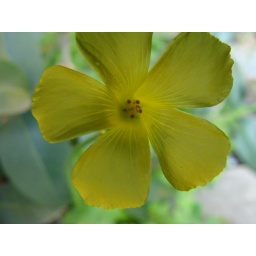
some flowers around my house. this is yellow wood sorrow flower the plant is like clovers